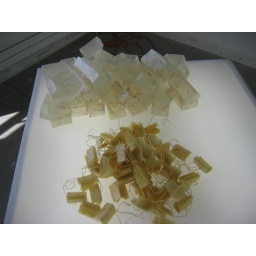
books and boxes side by side